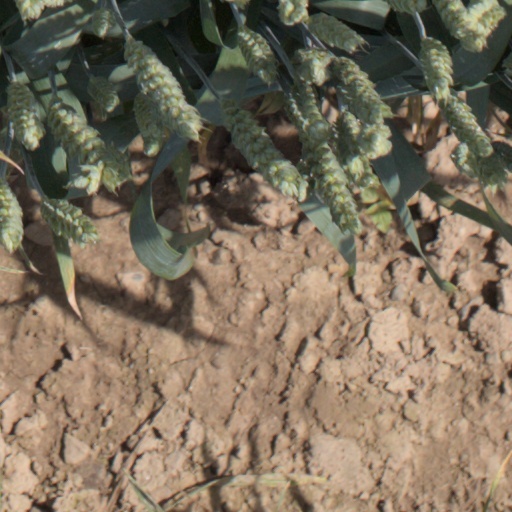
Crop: wheat